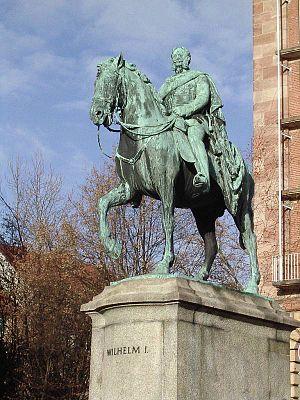
Wilhelm von Rümann est un important sculpteur allemand qui a principalement fait carrière à Munich.